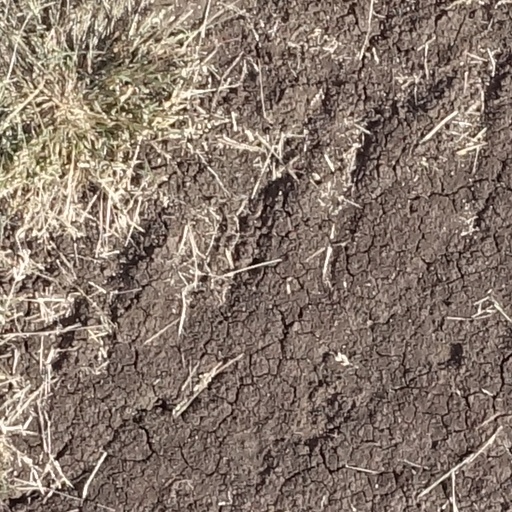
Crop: sorghum